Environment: real
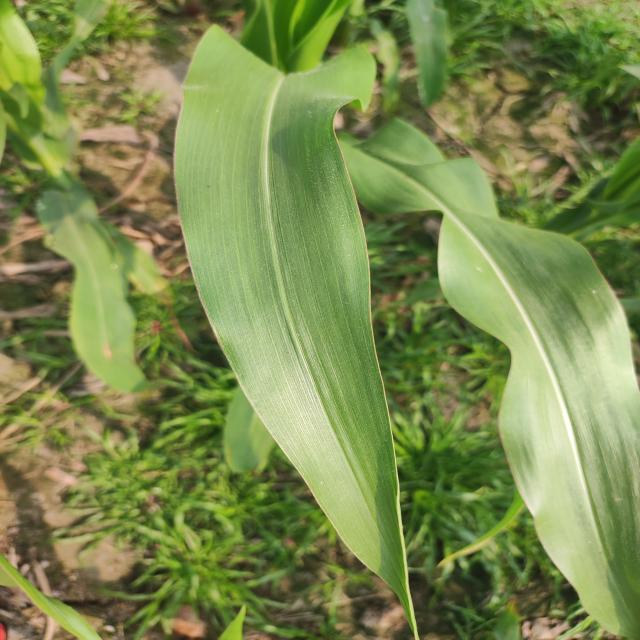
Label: healthy